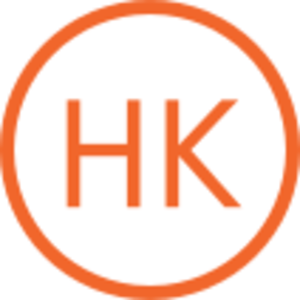
La ligne JR Kobe est une ligne de train japonaise exploitée par la West Japan Railway Company. Cette ligne reliant Osaka à Himeji constitue avec les lignes JR Kyoto et Biwako le service continu du réseau métropolitain de la zone de Kyoto, Osaka et Kobe. La Ligne JR Kobe est le surnom donné depuis 1988 à la section de la ligne Tōkaidō entre la gare d'Osaka et la gare de Kobe, ainsi qu'à la section de la ligne Sanyō entre la gare de Kobe et la gare de Himeji. Comme la société de transport Hankyu Corporation possède également une ligne de chemin de fer nommé ligne Kobe, afin d'éviter toute confusion, il a été rajouté à la ligne Kobe de la JR West, le terme devant le nom Kobe.